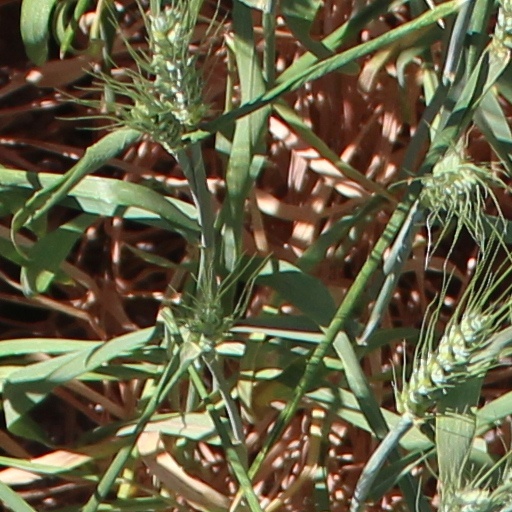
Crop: wheat